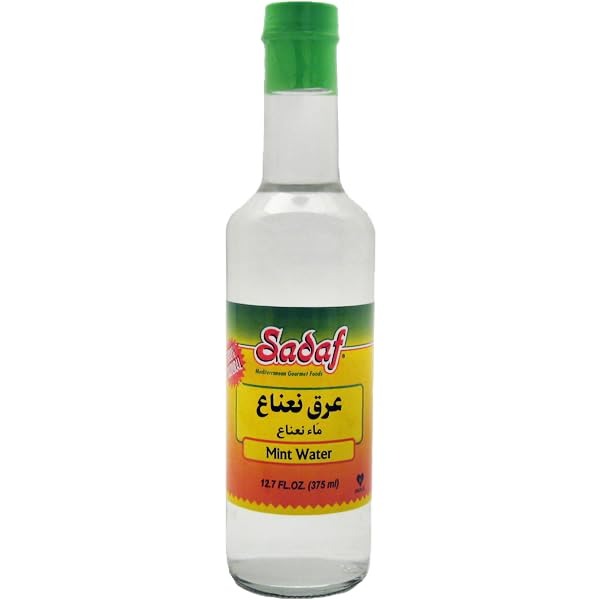
Item Name: Sadaf Aragh Nana - Mint Water - 100% Natural Flavored Water - Kosher - 12.7 Oz Bottle
Bullet Point 1: NATURAL MINT FLAVOR: Indulge in the invigorating taste of natural mint with every sip of Sadaf Aragh Nana Mint Water. It provides a cool and soothing sensation that revitalizes your senses.
Bullet Point 2: REFRESHING BEVERAGE: Sadaf Aragh Nana Mint Water offers a refreshing and hydrating experience that is perfect for quenching your thirst. Enjoy a delicious beverage without compromising your vegan lifestyle.
Bullet Point 3: NATURAL: This traditional Persian tonic is known for its unique flavor and health benefits. All-natural water, GMO and preservative free, providing a pure, natural and authentic culinary experience
Bullet Point 4: UNMATCHED QUALITY: Carefully crafted to bring you the highest quality. Each bottle of Sadaf Aragh willow water is distilled with meticulous attention, ensuring that you receive a product of the highest quality and purity.
Bullet Point 5: CONVENIENT PACKAGE: The 12.7 fl oz bottle of Sadaf Aragh Nana Mint Water is perfectly sized for on-the-go hydration. Take it with you to the gym, office, or any outdoor activity for a refreshing boost.
Value: 1.0
Unit: Count

Price: 8.83